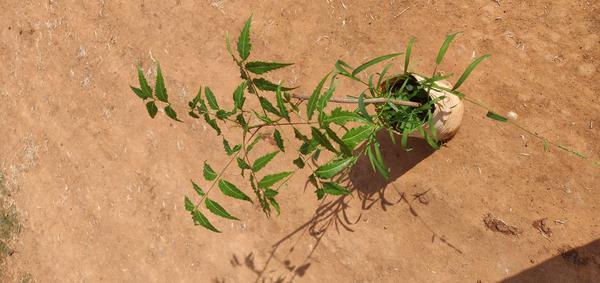
Plant: Neem